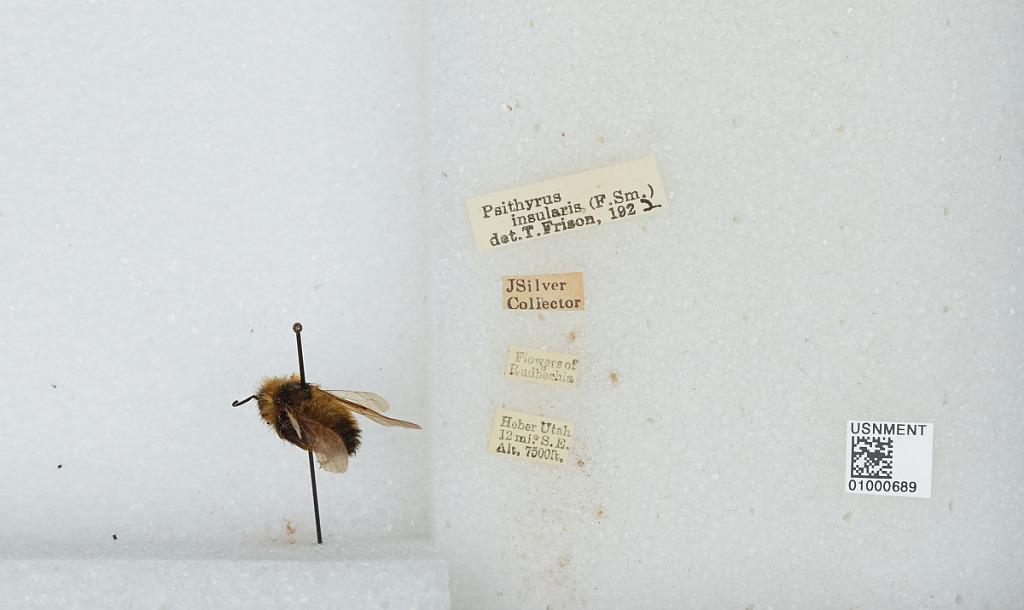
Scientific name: Bombus (Psithyrus) insularis (Smith)
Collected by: J. Silver
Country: United States
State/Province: Utah
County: Wasatch
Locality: Heber, 12 miles southeast
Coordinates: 40.3486, -111.27
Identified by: Frison, T.